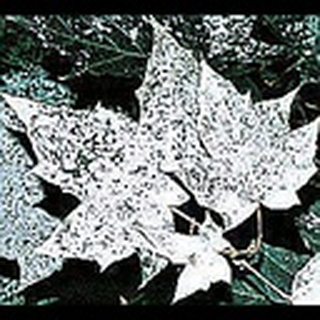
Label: cotton_powdery_mildew